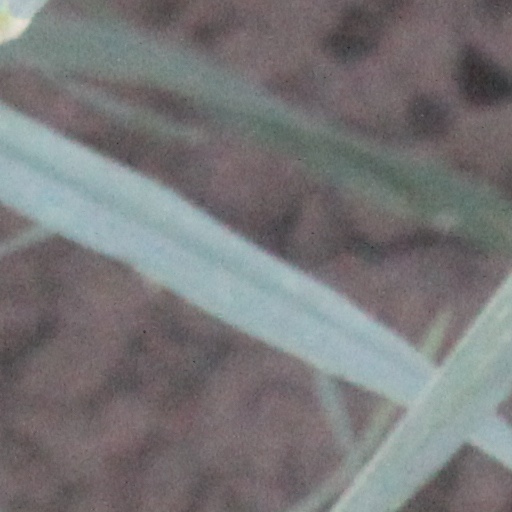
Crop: wheat